Blackfriars Rotunda

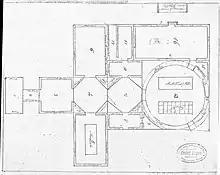
Floor plan of the Leverian Museum

In May or June 1830 Richard Carlile took over the Rotunda, and it became a centre for radical lectures and meetings. There were also waxworks and wild beasts. The Rotunda radicals, known at the time as Rotundists or Rotundanists, were a diverse group of social, political and religious radical reformers who gathered there, between 1830 and 1832, during Carlile's tenure. During this period almost every well-known radical in London spoke there at meetings which were often rowdy. The Home Office regarded the Rotunda as a centre of violence, sedition and blasphemy, and regularly spied on its meetings. In 1831 it was described as the Surrey Rotunda on Albion Place (the area south of Blackfriars Bridge, with the industrial buildings) leading to Albion Street.